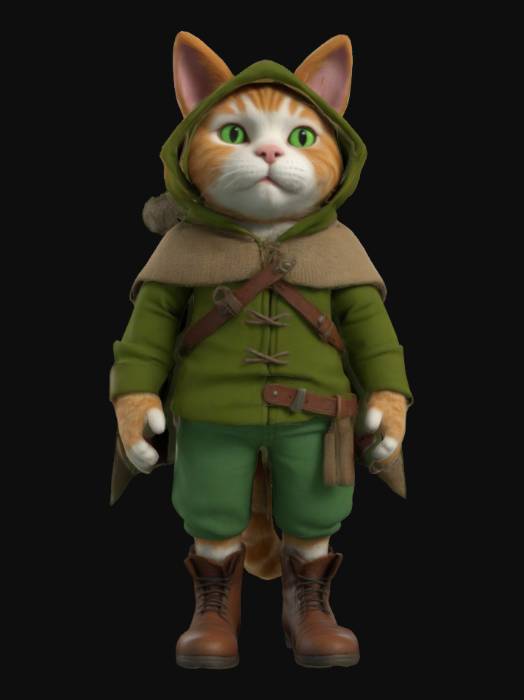
미적 점수 (1~10점): 8